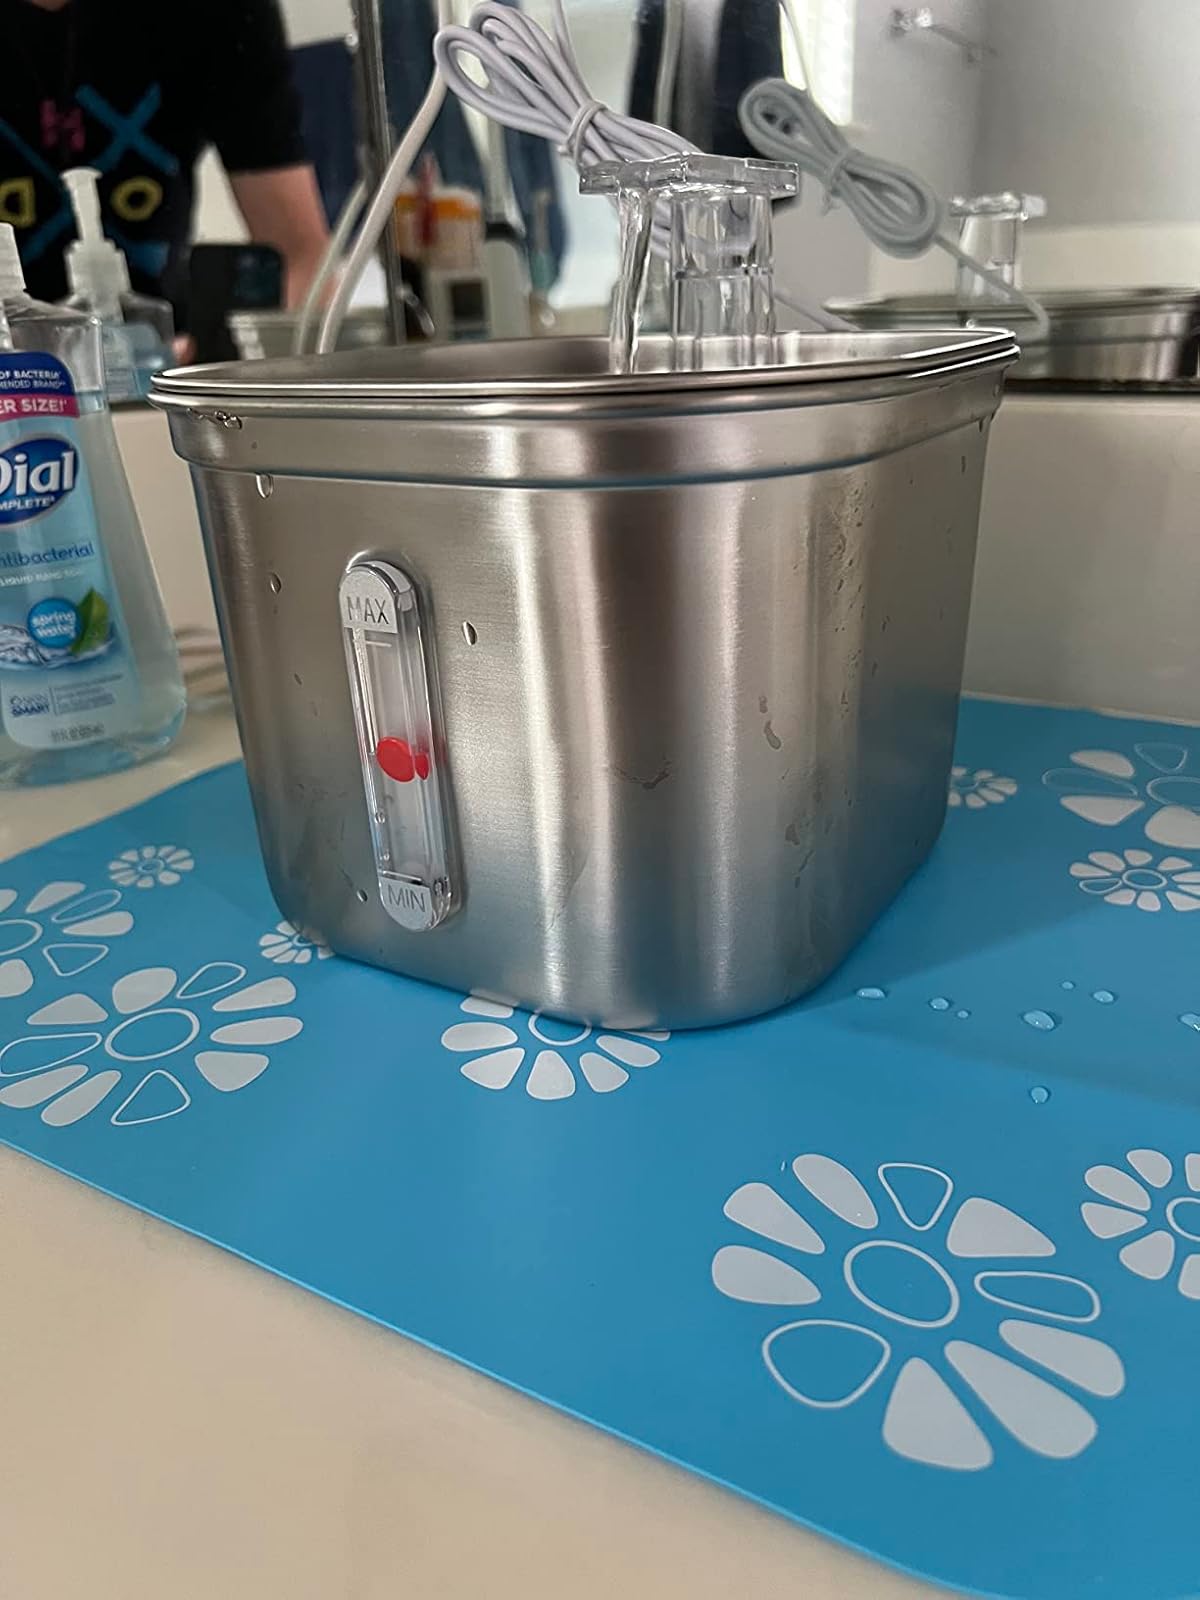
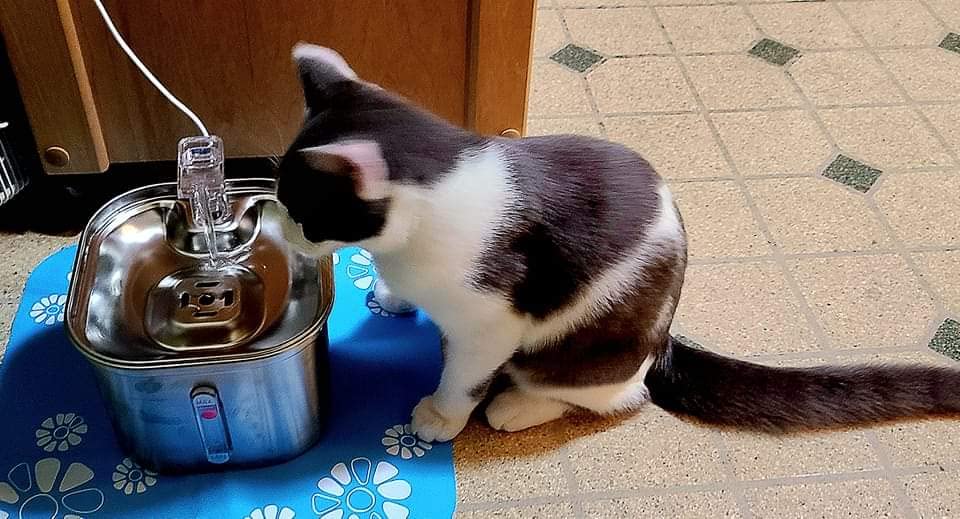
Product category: items_bowl
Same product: yes